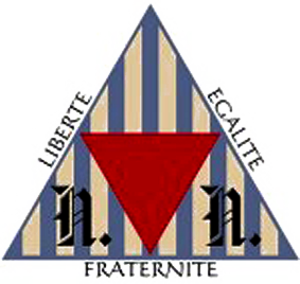
Respectable Loge Liberté Chérie
Liberté chérie est une loge maçonnique connue pour avoir fonctionné à l'intérieur du camp de concentration nazi d'Esterwegen pendant la Seconde Guerre mondiale.
Les Amis philanthropes est le nom d'une des deux plus anciennes loges maçonniques de Bruxelles. Fondée en 1798 comme loge militaire, elle fait partie du Grand Orient de Belgique.